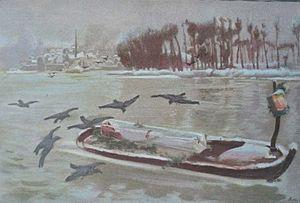
André Philippe Adolphe Cahard, né à Yvetot le 20 juillet 1868 et mort en 1925, est un artiste peintre, graveur et illustrateur français.